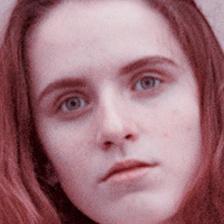
Label: faces